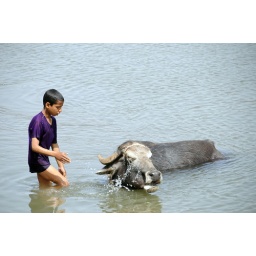
boy and cow in river